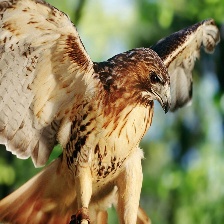
Species: RED TAILED HAWK
Scientific name: BUTEO JAMAICENSIS